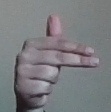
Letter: ghain